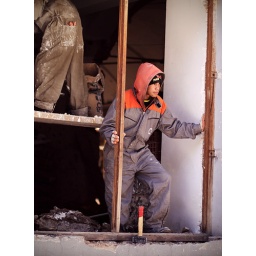
A builder looks out onto the street from a large 2nd floor window in Potosi town.